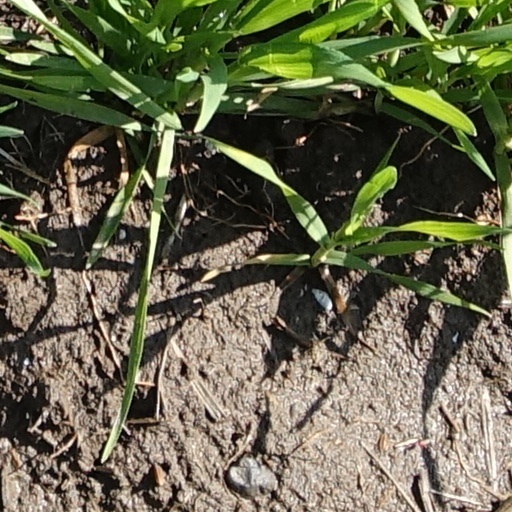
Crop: wheat